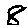
Label: 8